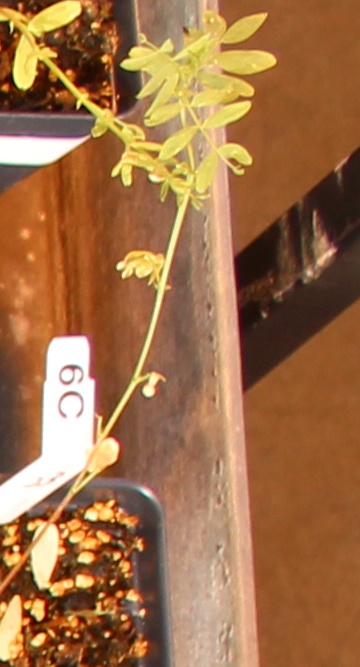
Label: Lentil